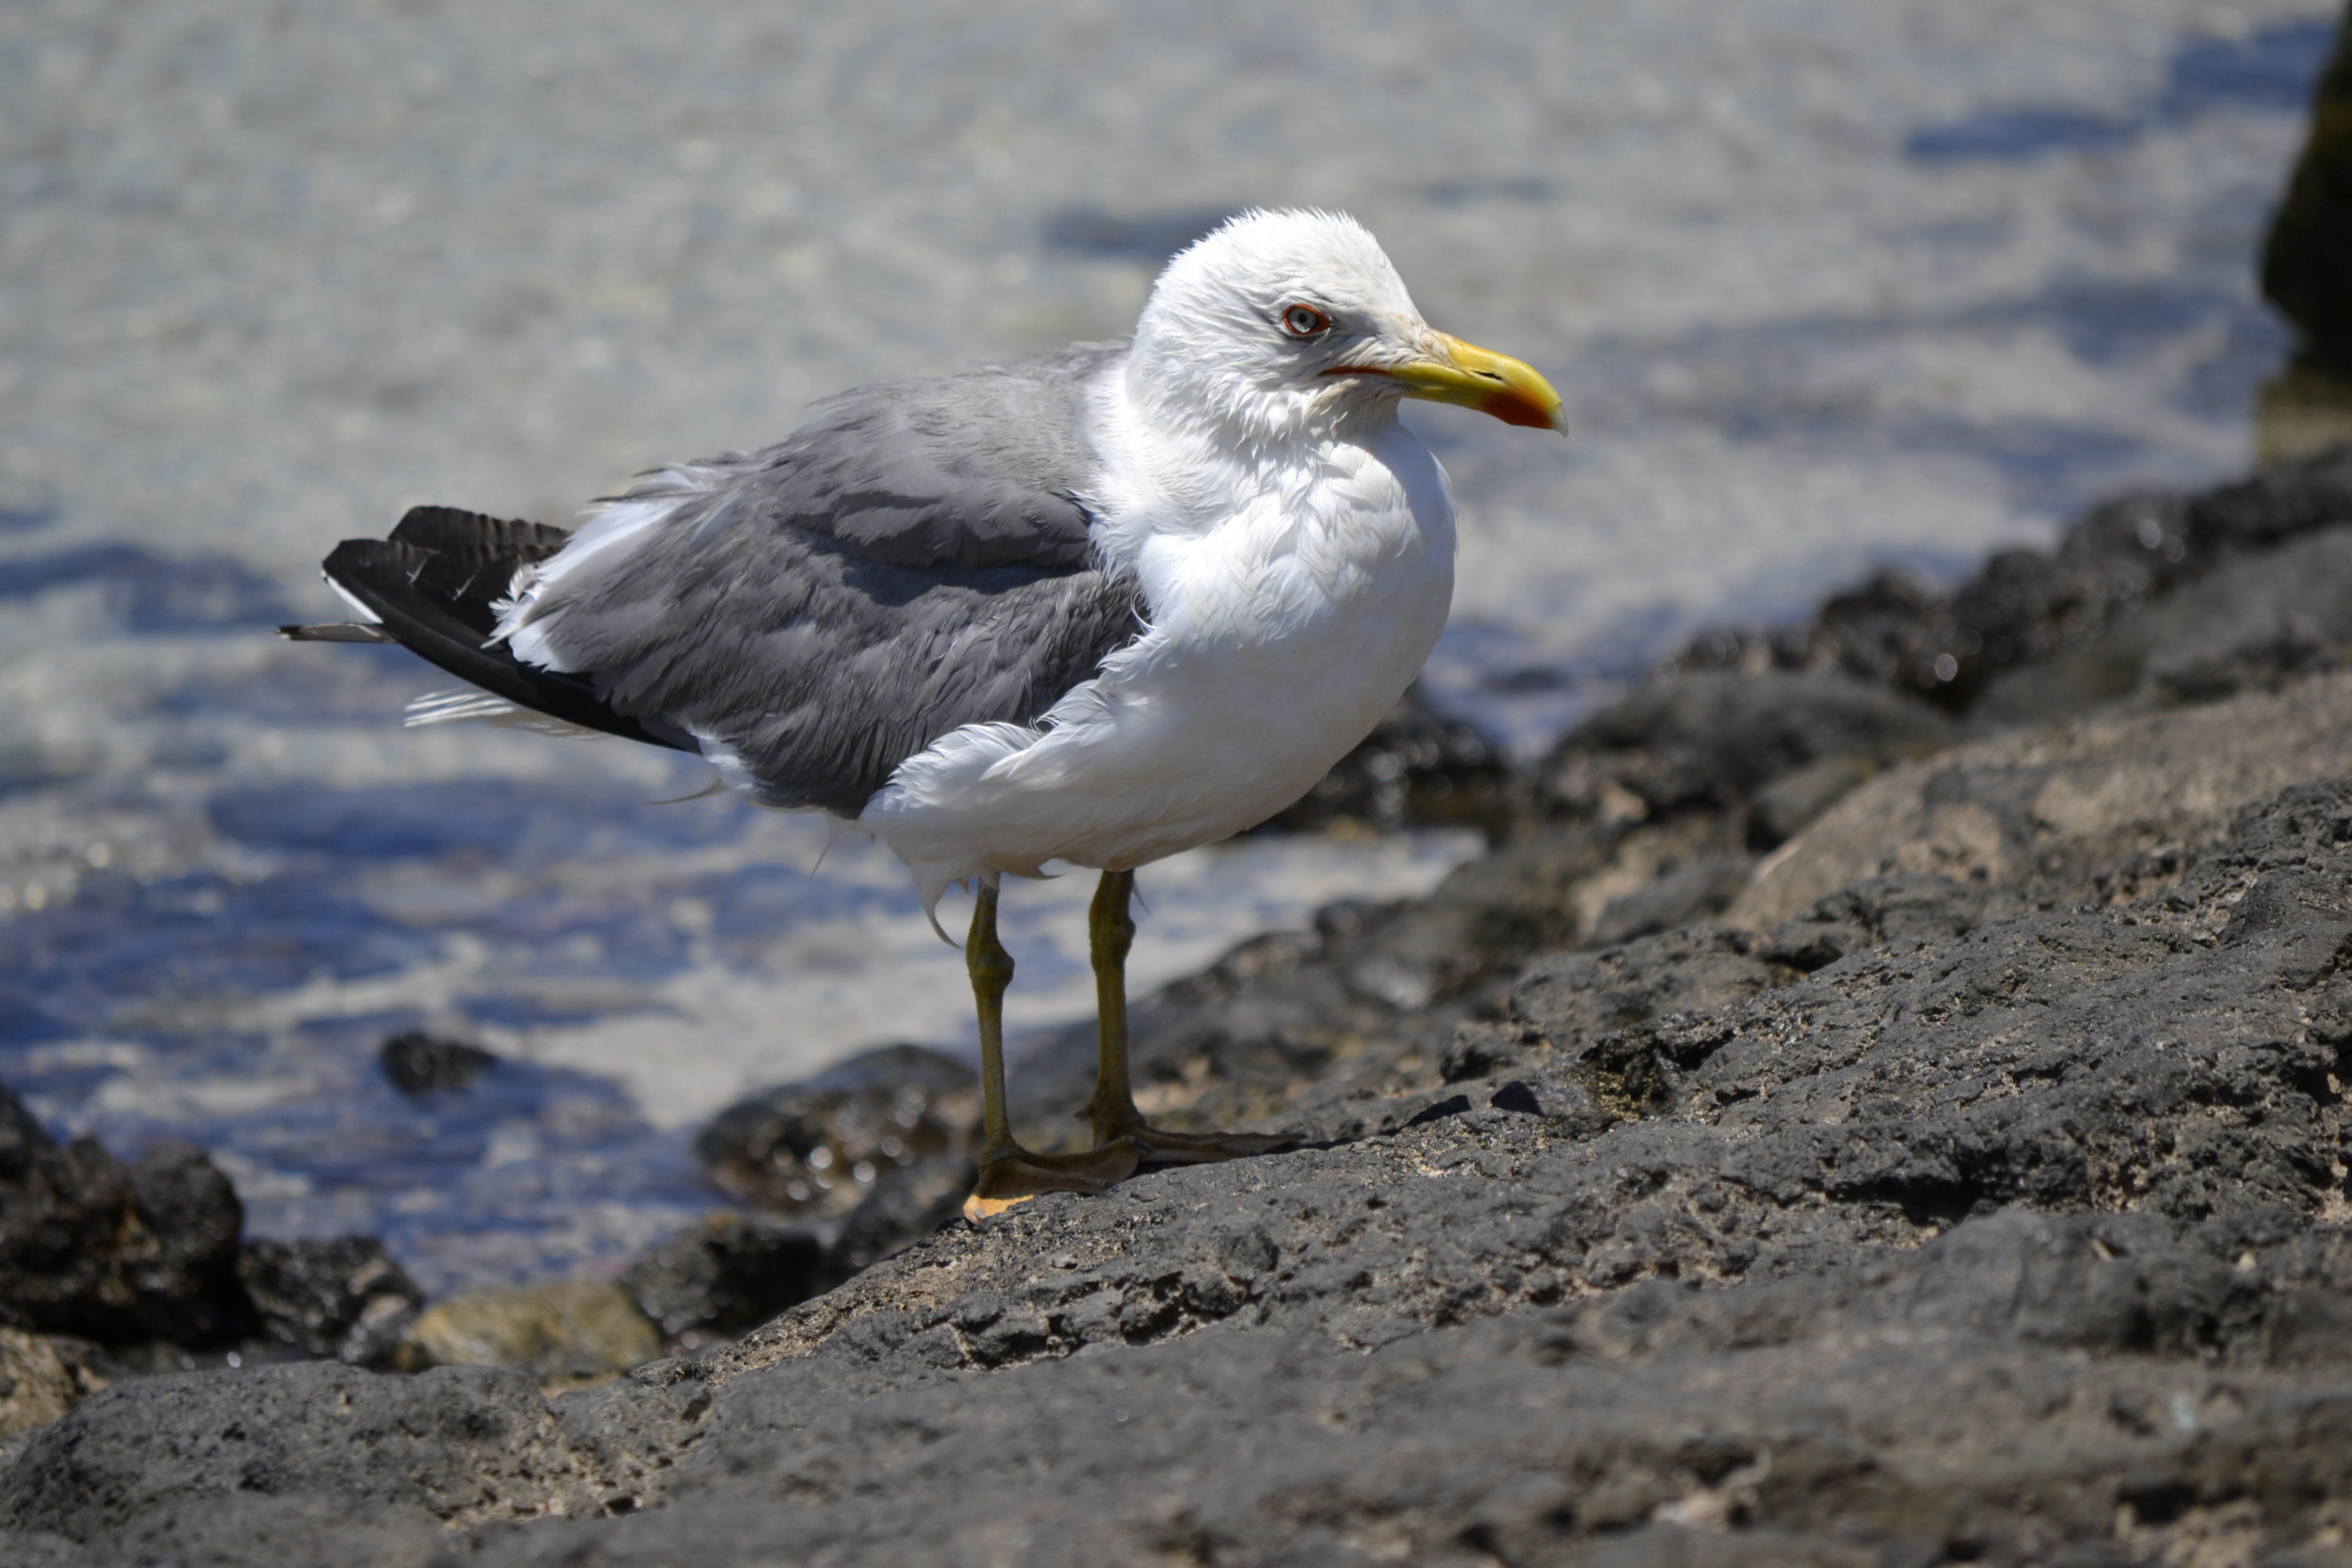
bird, seagull, nature, animals, vertebrate, beak, gull, european herring gull, western gull, great black backed gull, seabird, ring billed gull, charadriiformes, shorebird, wildlife, lari, wave